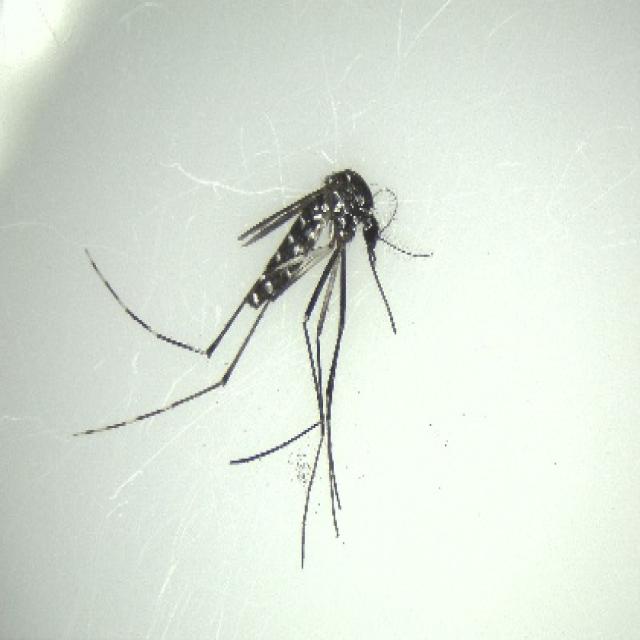
Species: aedes_albopictus